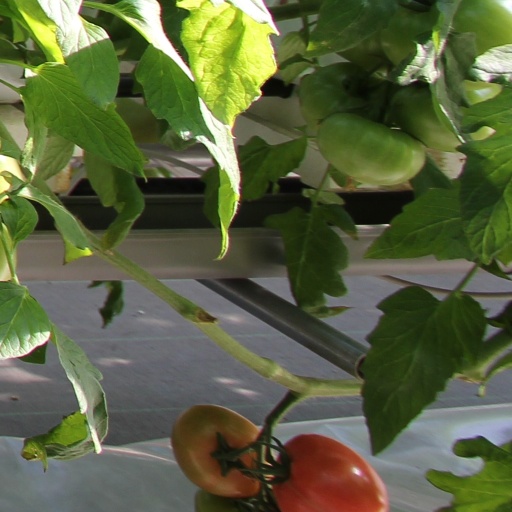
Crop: tomato